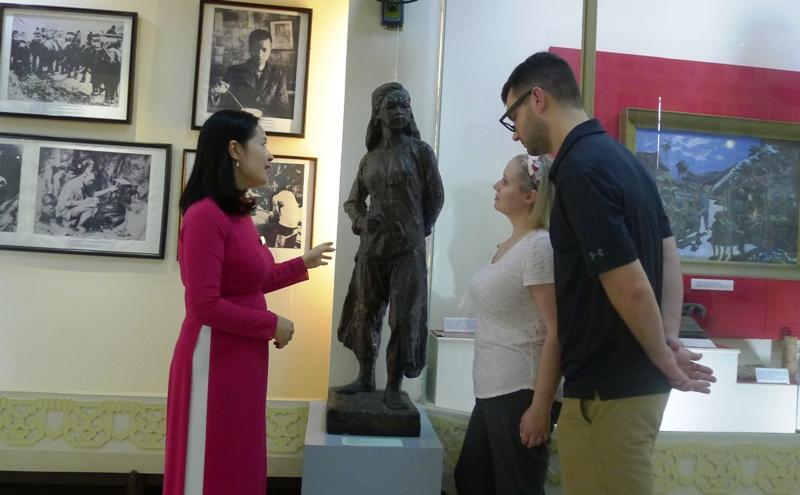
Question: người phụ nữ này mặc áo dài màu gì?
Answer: người phụ nữ này mặc áo dài màu hồng